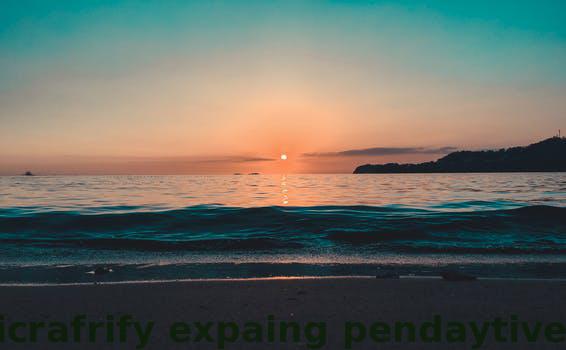
Label: Watermark